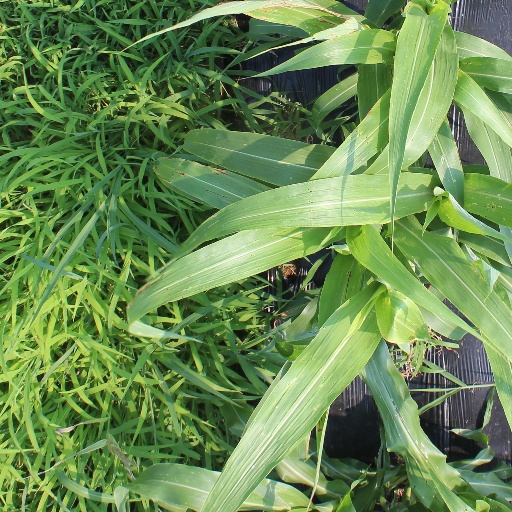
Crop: sorghum